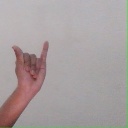
अक्षर: य